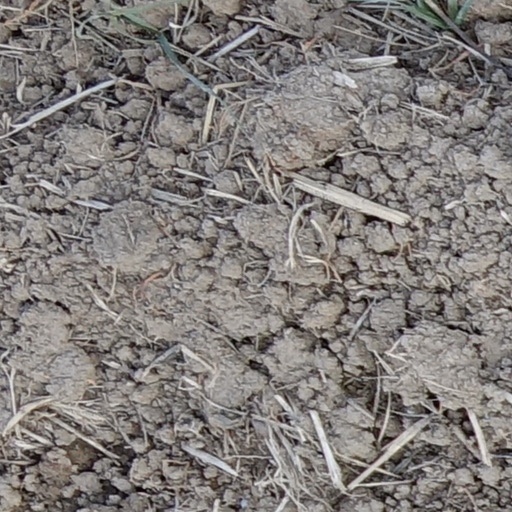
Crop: wheat